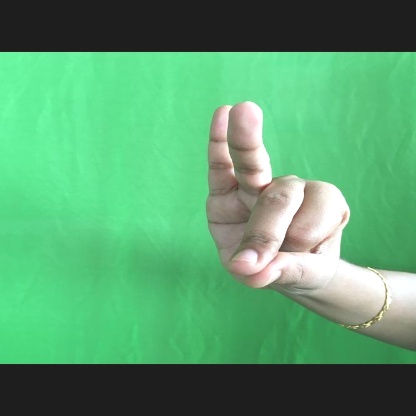
Mudra: Bramaram